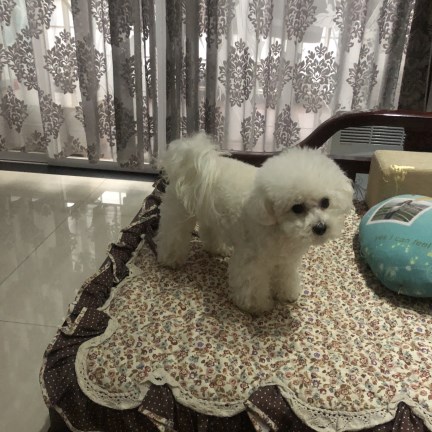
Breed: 3083-n000117-Bichon_Frise